Native American tribes in Virginia

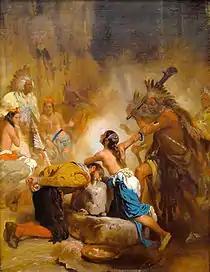
The story of Pocahontas, the daughter of Chief Powhatan and an ancestor of many of the First Families of Virginia through her marriage to John Rolfe, was romanticized by later artists.

In April 1613, Captain Samuel Argall learned that Powhatan's "favorite" daughter Pocahontas was residing in a Patawomeck village. Argall abducted her to force Powhatan to return English prisoners and stolen agricultural tools and weapons. Negotiations between the two peoples began. It was not until after Pocahontas converted to Christianity and married Englishman John Rolfe in 1614 that peace was reached between the two peoples. As noted, matrilineal kinship was stressed in Powhatan society. Pocahontas' marriage to John Rolfe linked the two peoples.